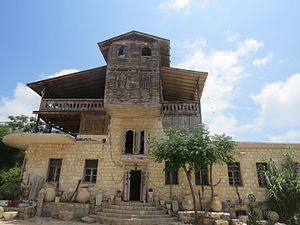
Akhzivland
The Akhzivland Museum 2015
Akhzivland er en mikronation mellem Nahariya og den libanesiske grænse på den israelske vestkyst. Staten blev grundlagt af Eli Avivi i 1970. Mikronationen bliver markedsført af Israels turistministerium selvem dets status er omdiskuteret.